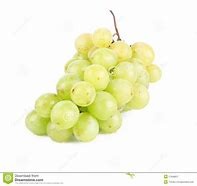
Label: grape